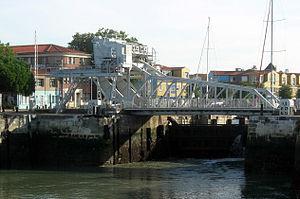
La Rochelle est le siège de la Chambre de commerce et d’industrie. Elle gère le port de plaisance des Minimes, le port de pêche de Chef de Baie et l’aéroport de La Rochelle-île de Ré.
Le Vieux-Port est le plus ancien port de La Rochelle et le cœur historique de cette ville de Charente-Maritime. La tour de la chaîne et la tour Saint-Nicolas gardent l'entrée de ce port médiéval.
Un pont basculant est un pont mobile dont le tablier peut se relever par rotation. L'exemple le plus célèbre de pont basculant est le Tower Bridge de Londres.